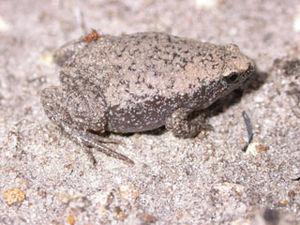
Gastrophryne carolinensis est une espèce d'amphibiens de la famille des Microhylidae.